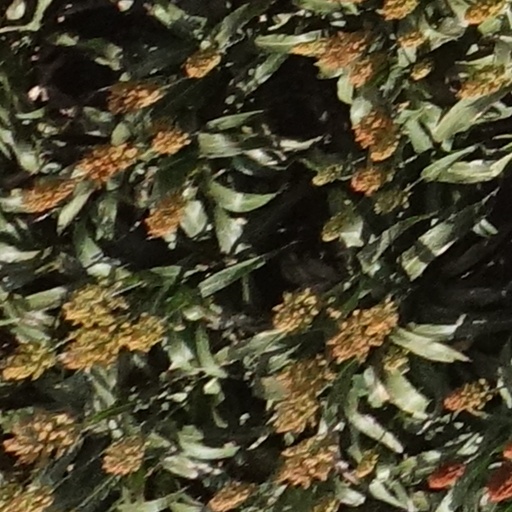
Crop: sorghum